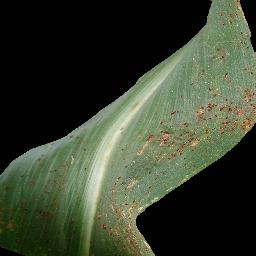
Label: Corn___Common_rust